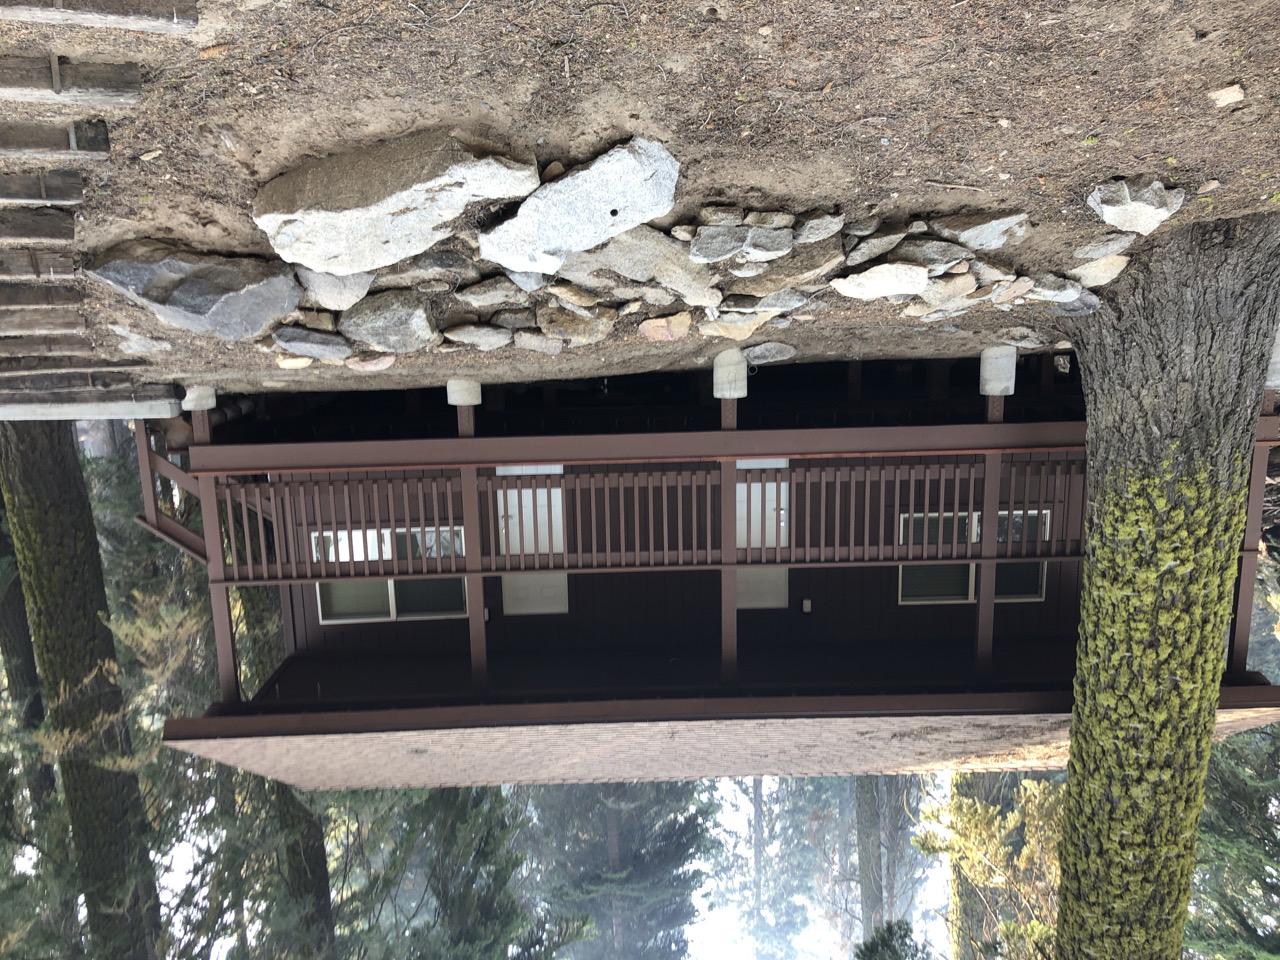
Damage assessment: no_damage